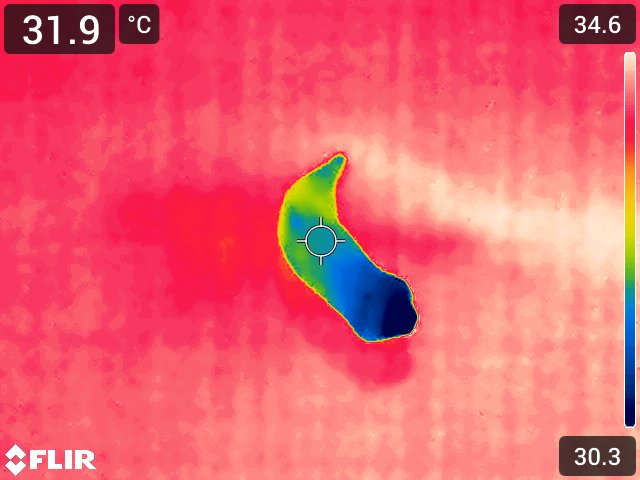
Maturity: adequate_matured